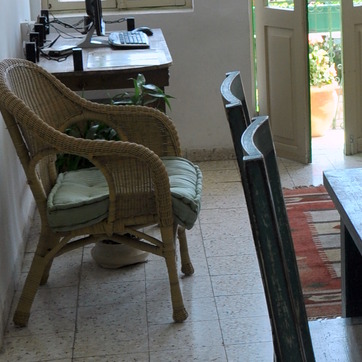
Material: fabric